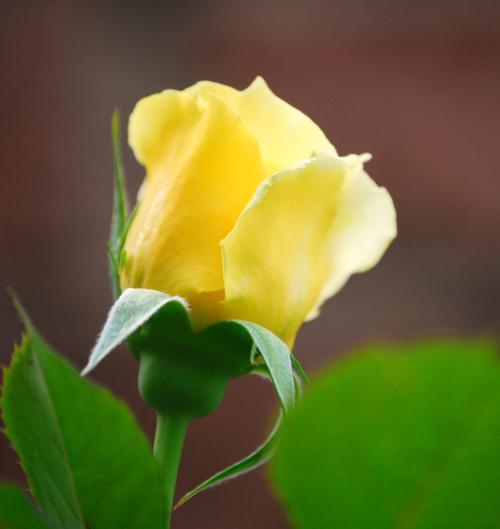
Label: rose